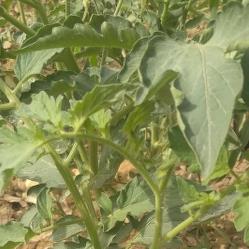
Crop: Tomato
Condition: healthy-leaf